Walter Robinson (artist)

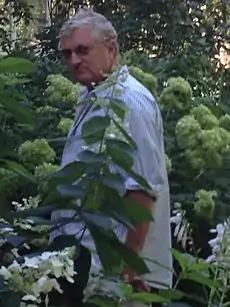
Robinson in 2012

Walter Rossiter Robinson III (July 18, 1950 – February 9, 2025), also known as Mike Robinson, was an American painter, publisher, art curator, and art writer, based in New York City. He was called a Neo-pop painter, as well as a member of the 1980s Pictures Generation. Robinson was the subject of the 632 page book "A Kiss Before Dying: Walter Robinson – A Painter of Pictures and Arbiter of Critical Pleasures" by Richard Milazzo published in 2021 with an Italian translation by Ginevra Quadrio Curzio.